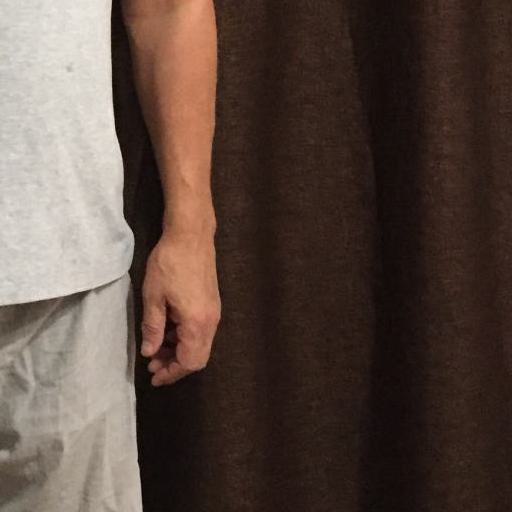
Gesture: no_gesture